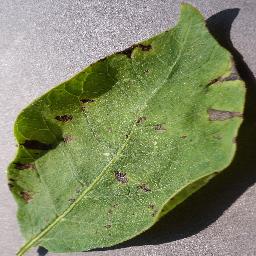
Label: Potato___Early_blight